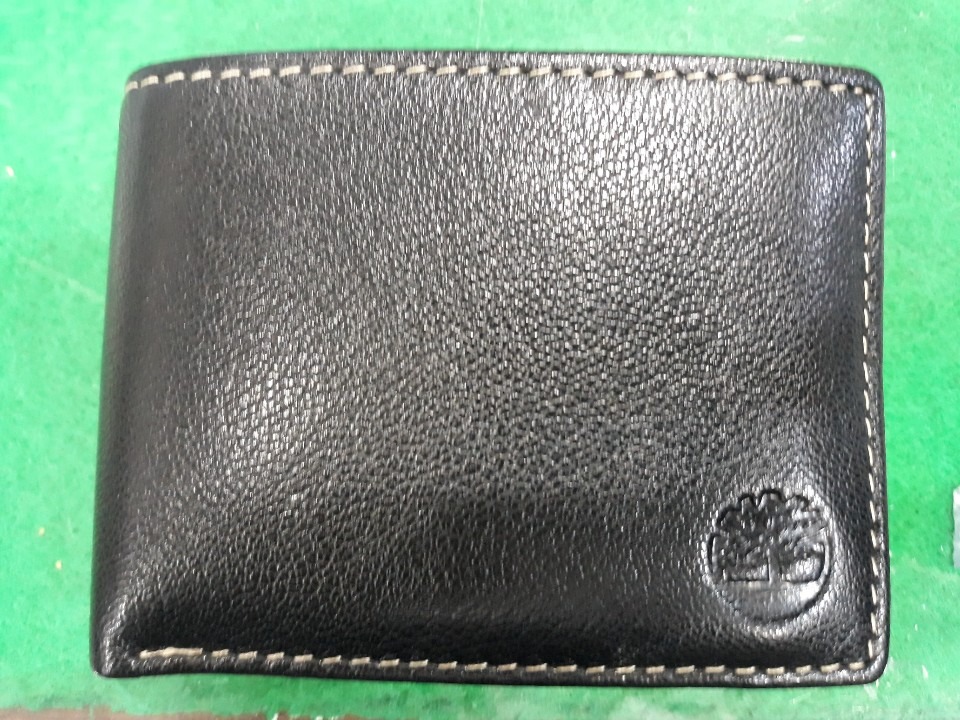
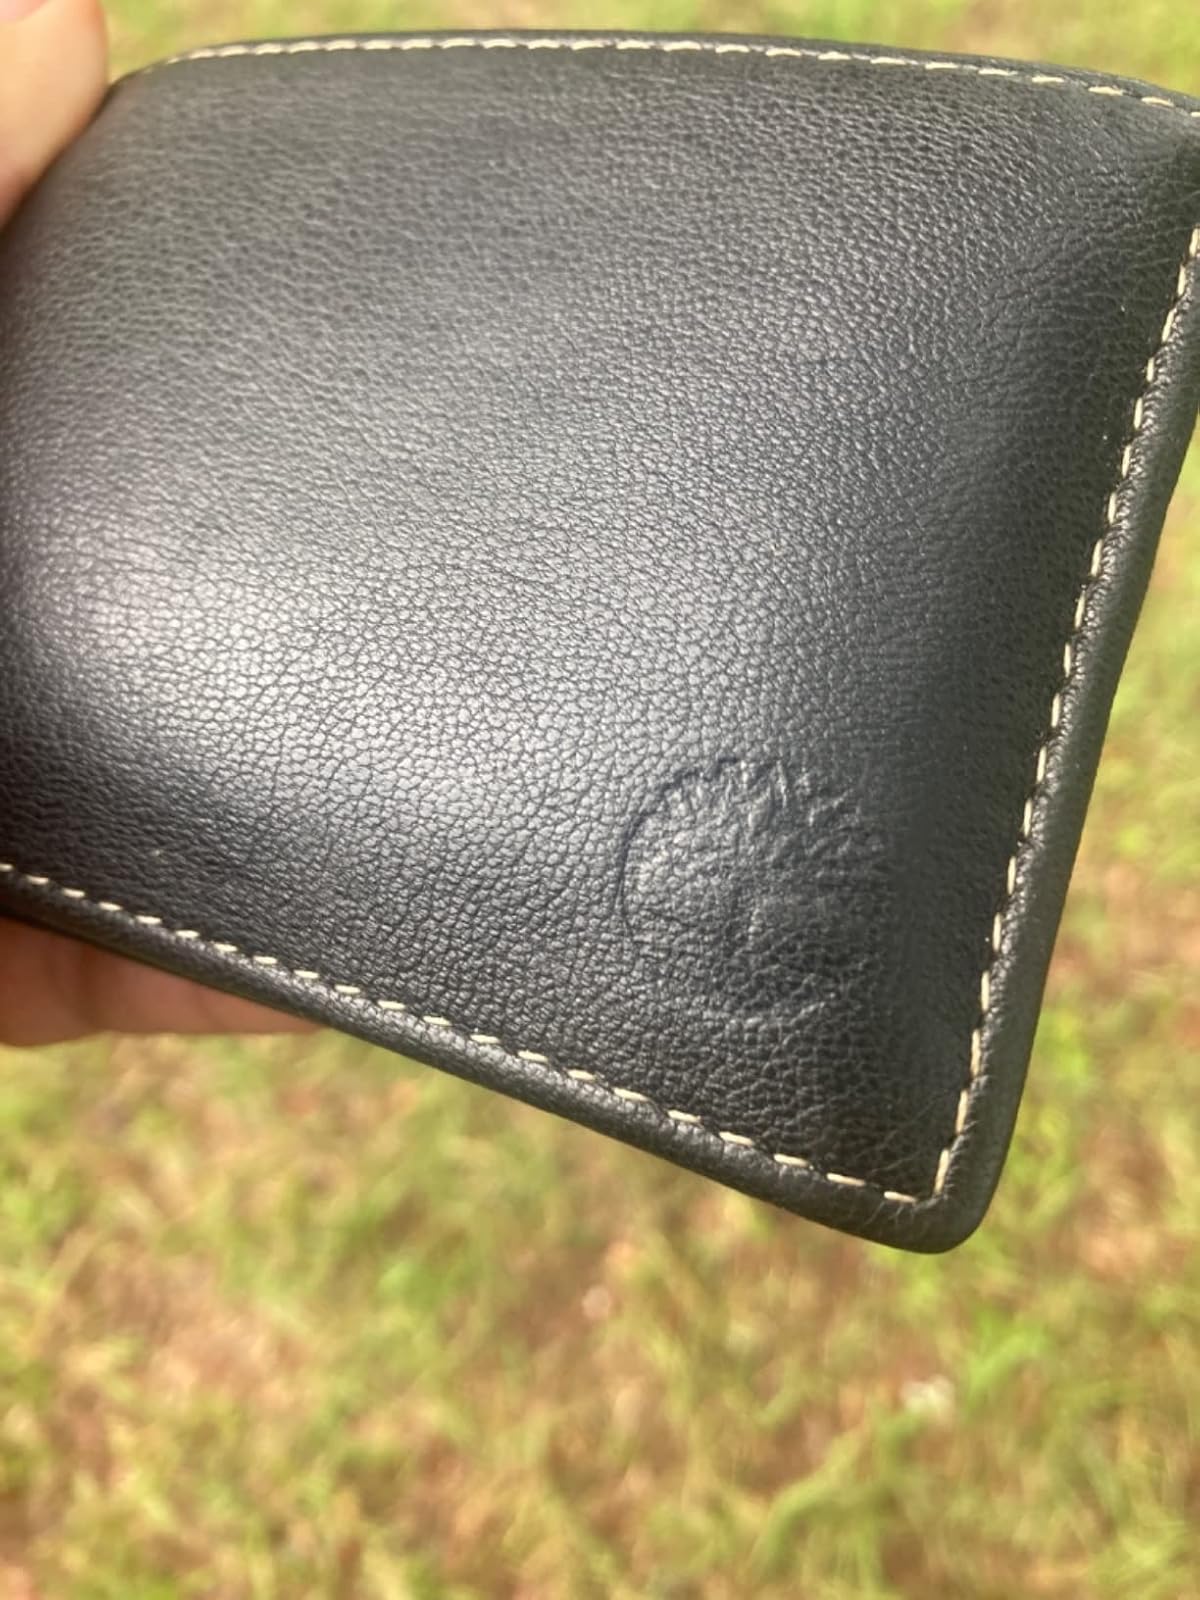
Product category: accessories_wallet
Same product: yes